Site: brandenburg
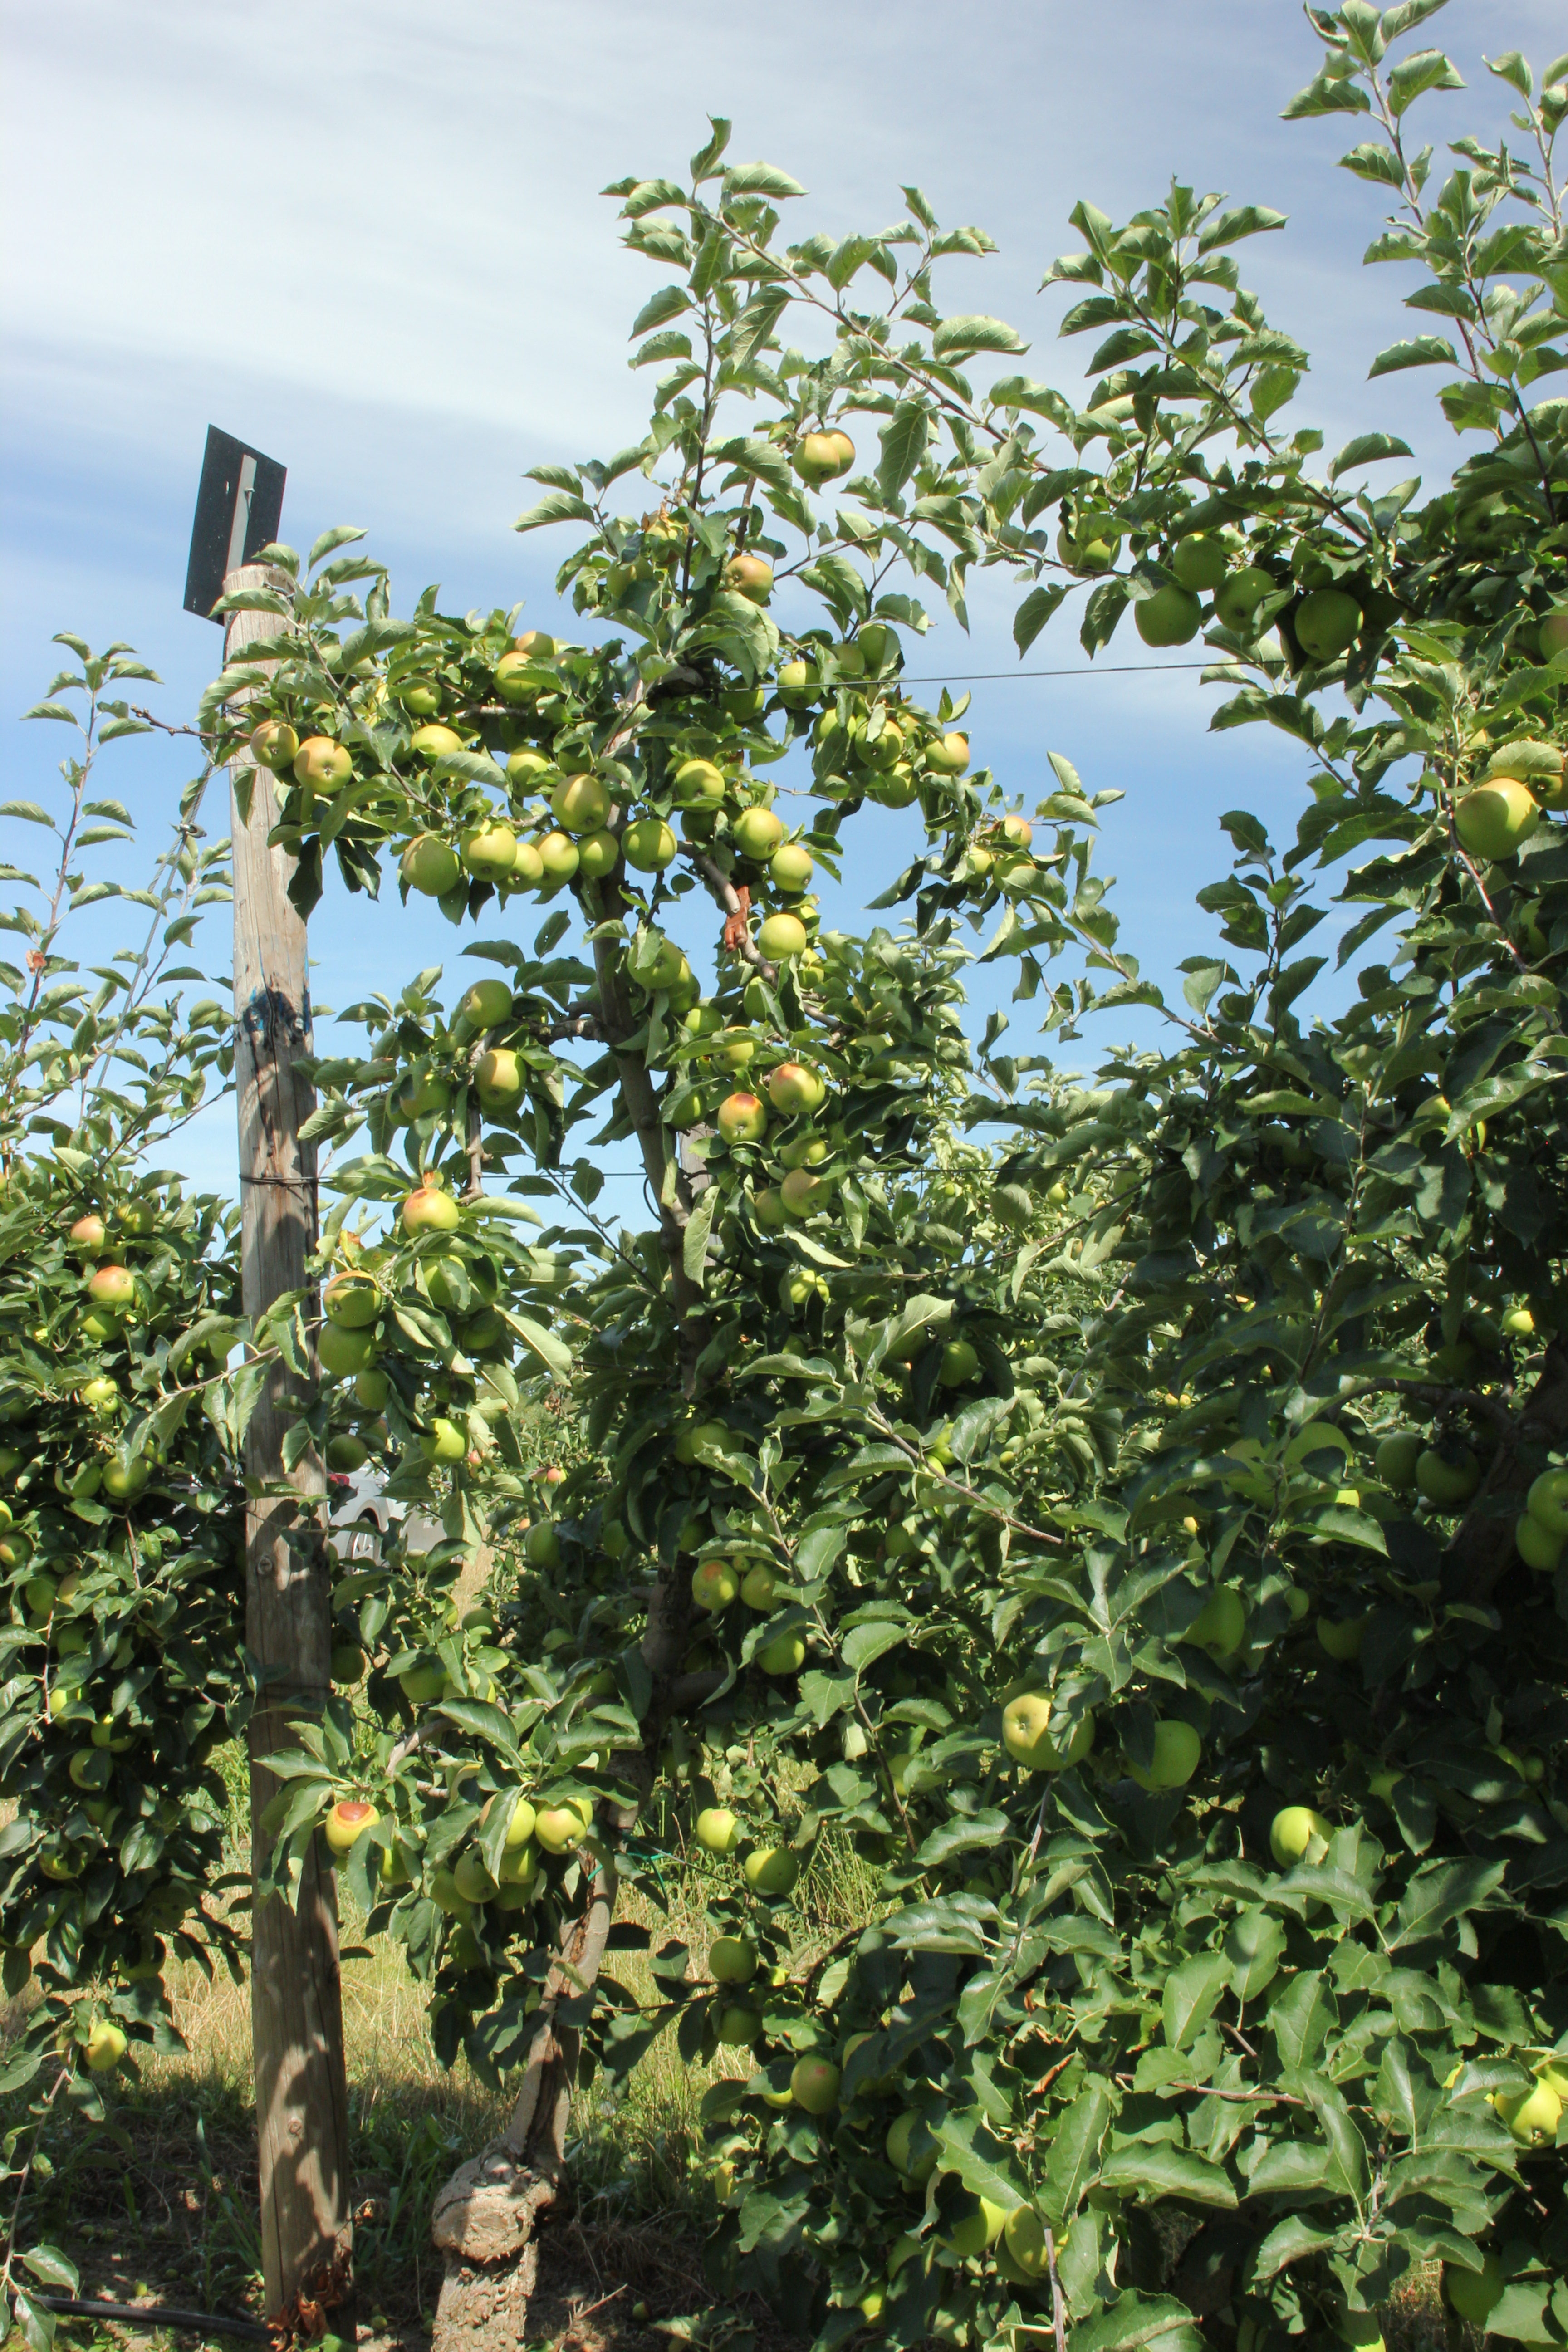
Growth stage (BBCH 77): Development of fruit